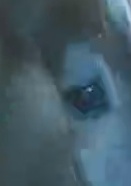
Face region: eyes (orbital_tightening_and_eye_area)
Pain indicator: moderately_present